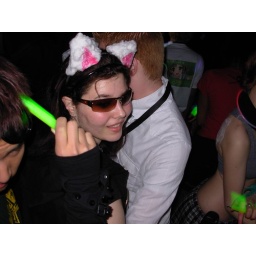
Creepy girl with cat ears. Tried to make out with me within 10 minutes of dancing. More like 2.